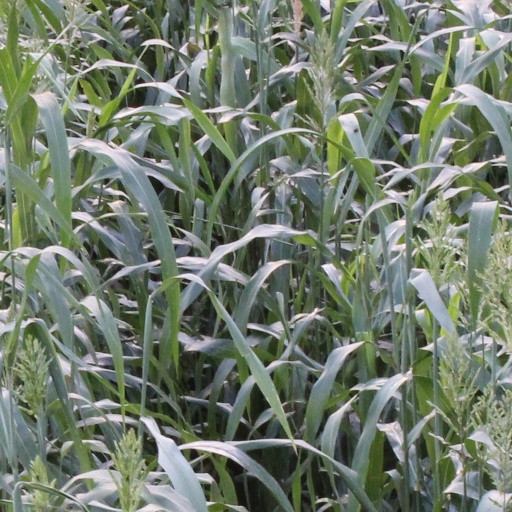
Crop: sorghum